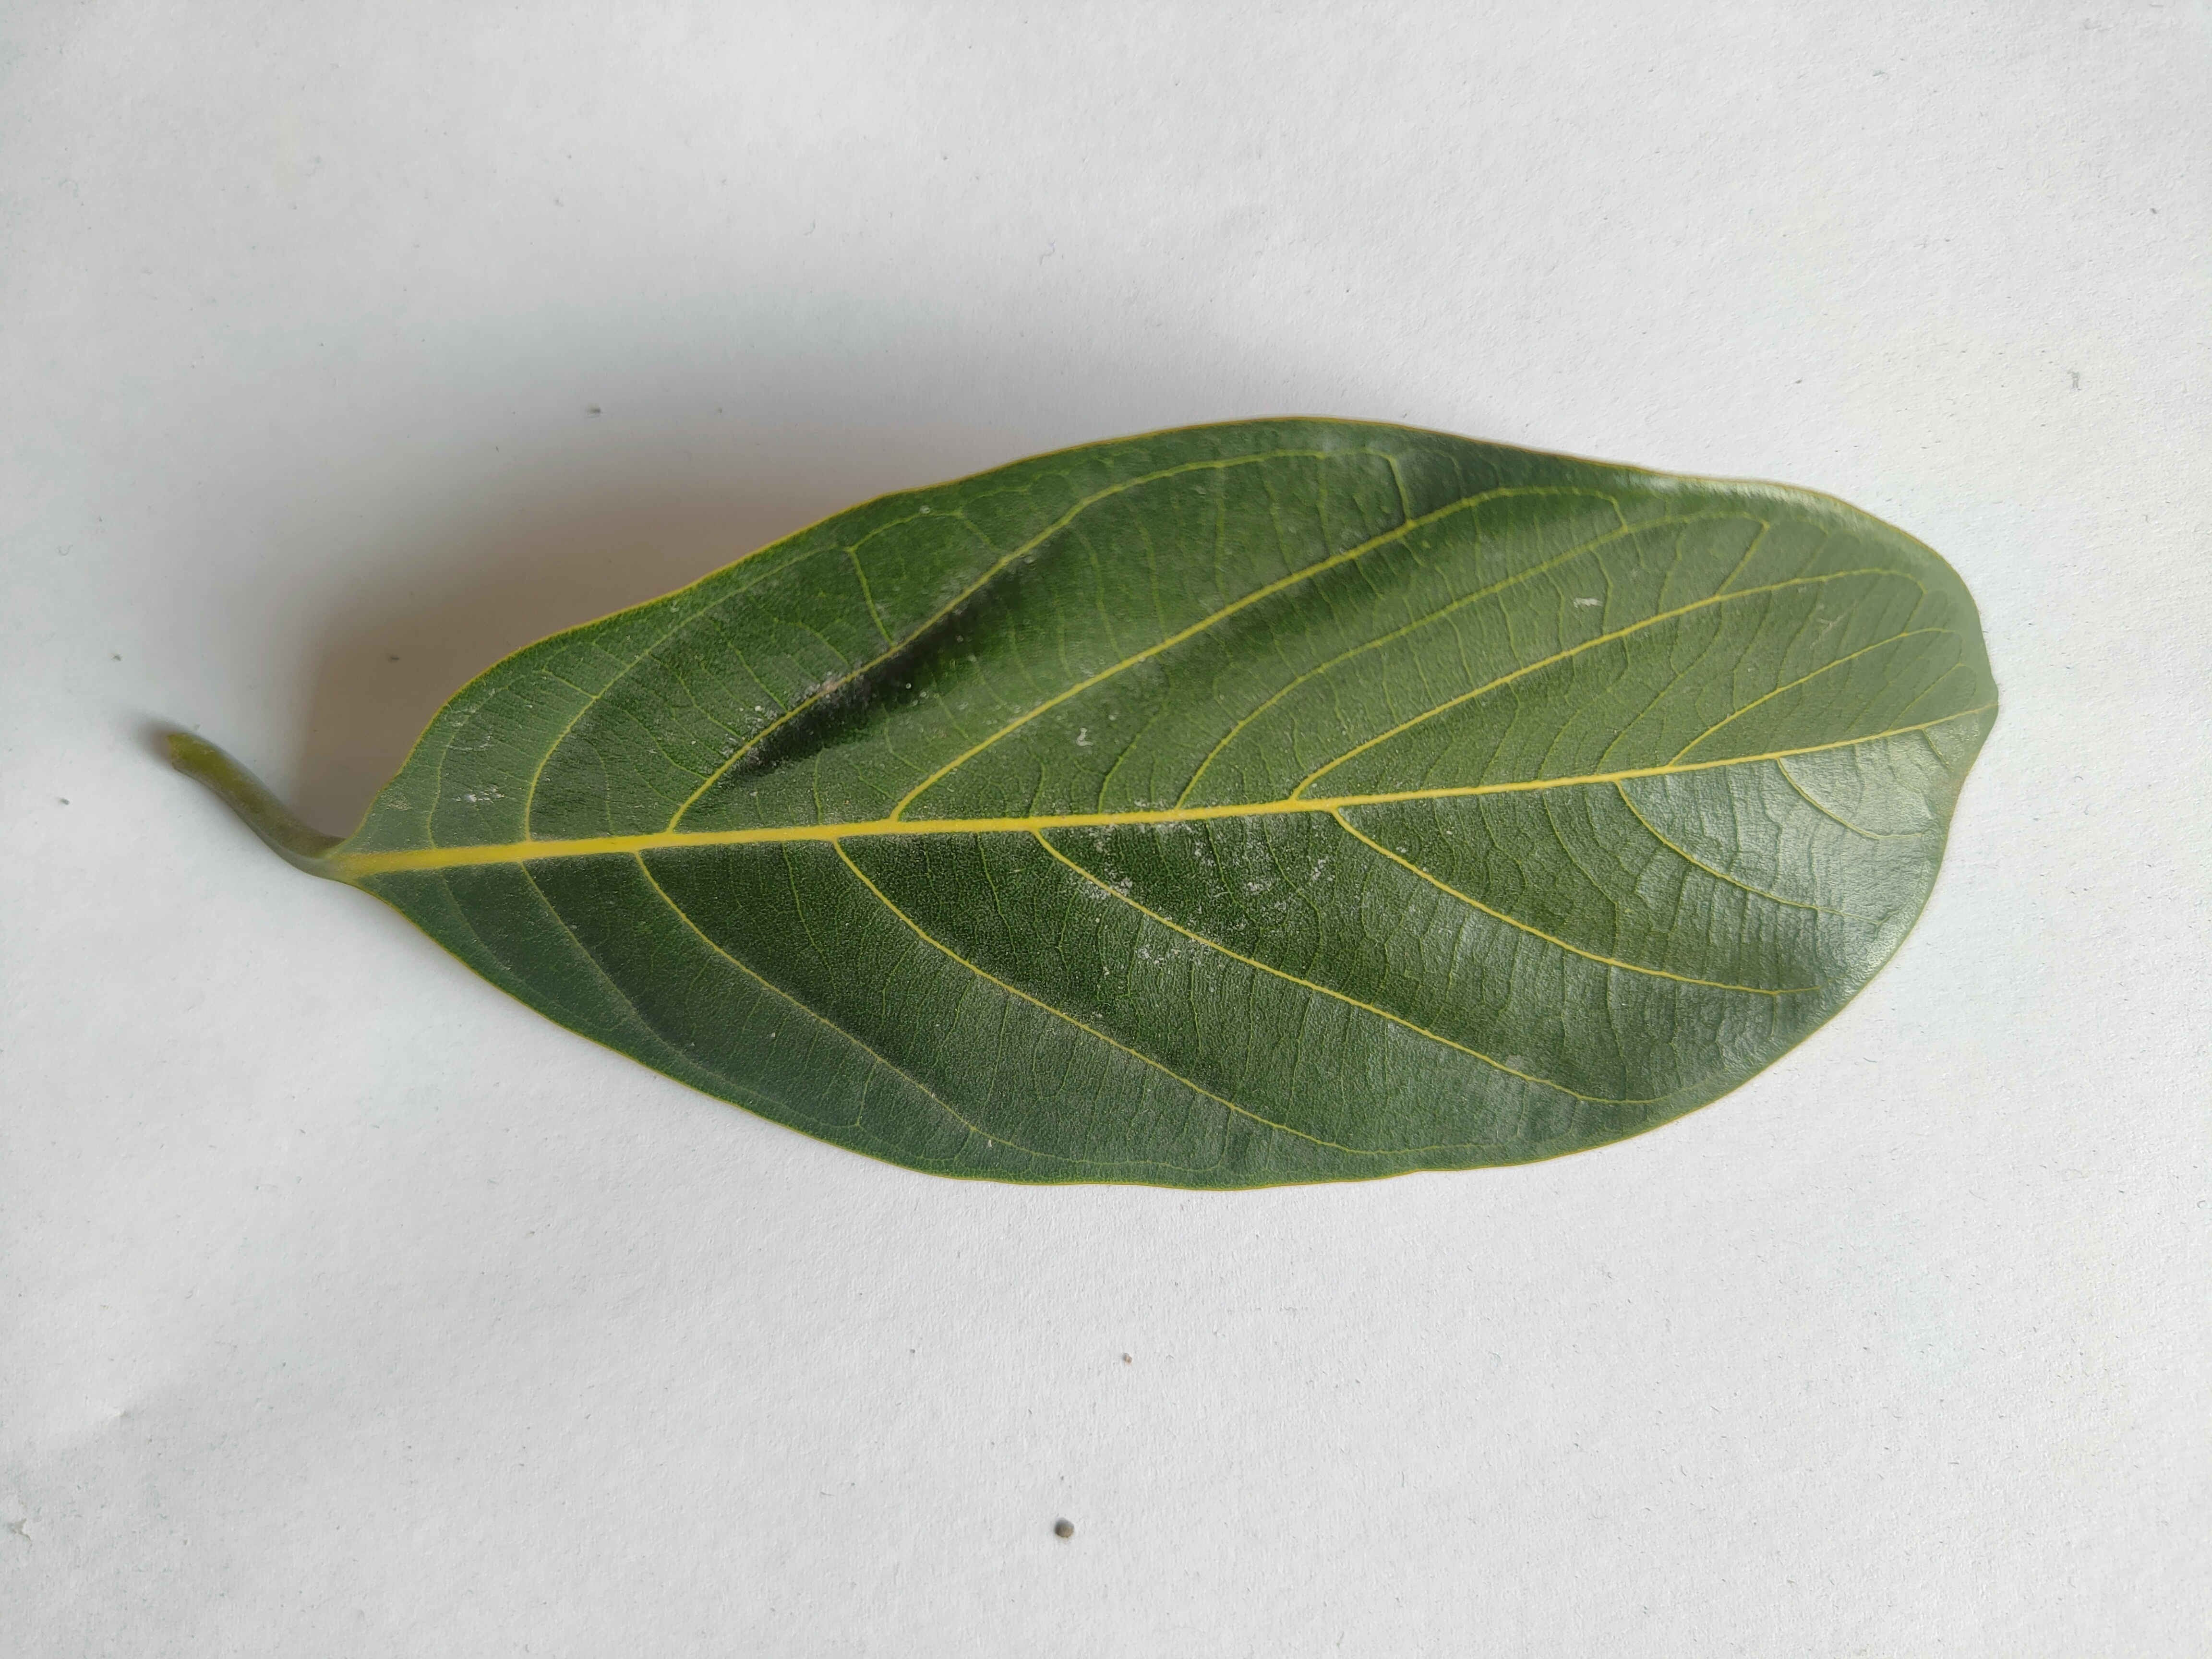
Leaf variety: Jackfruit